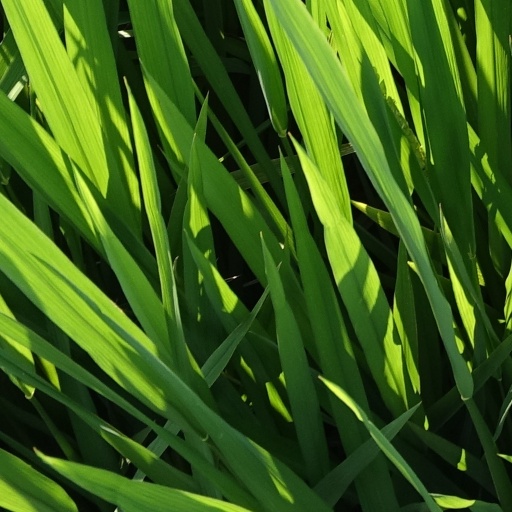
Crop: rice